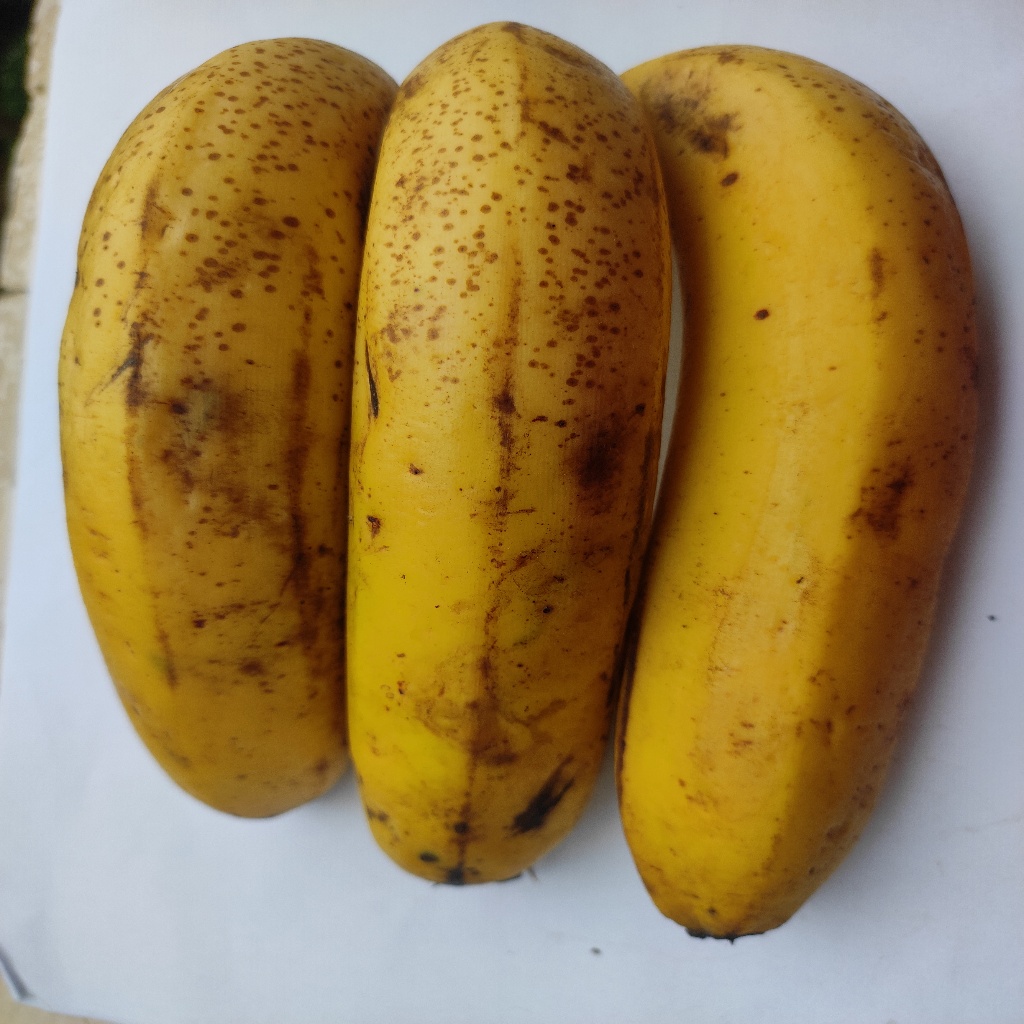
Crop: banana
Quality class: Class_A